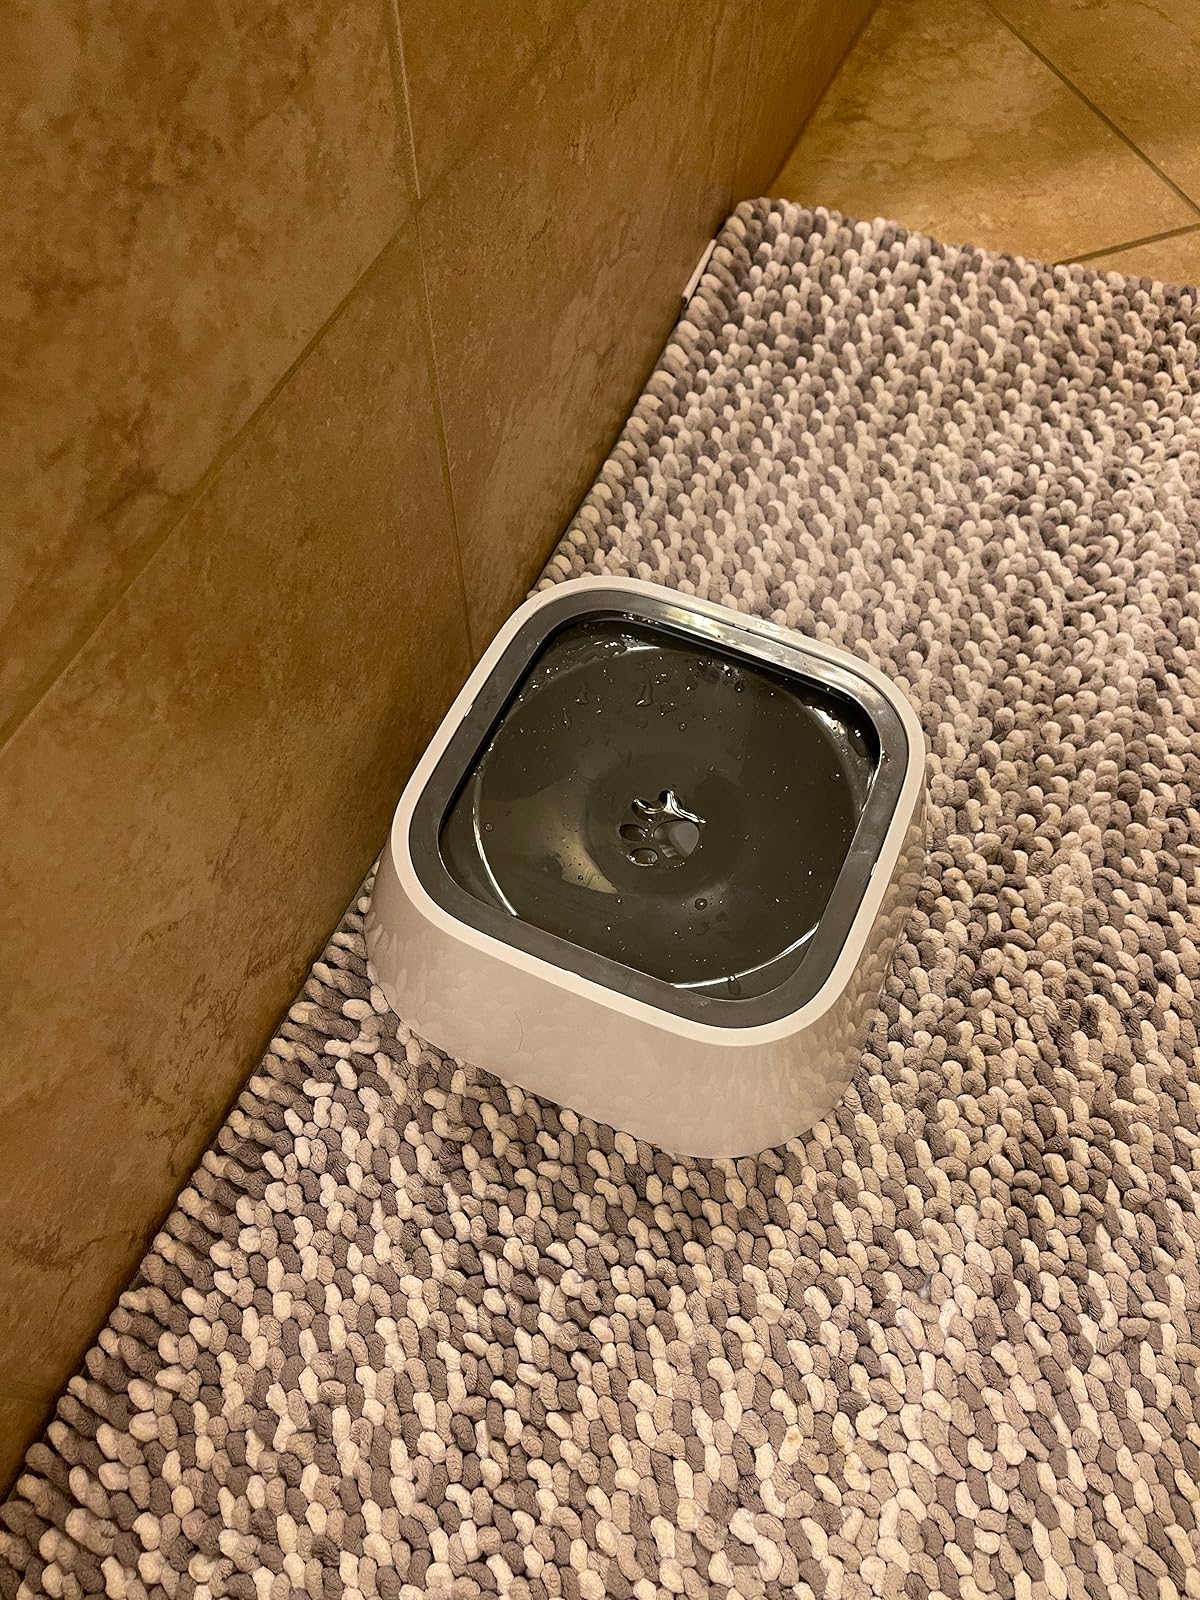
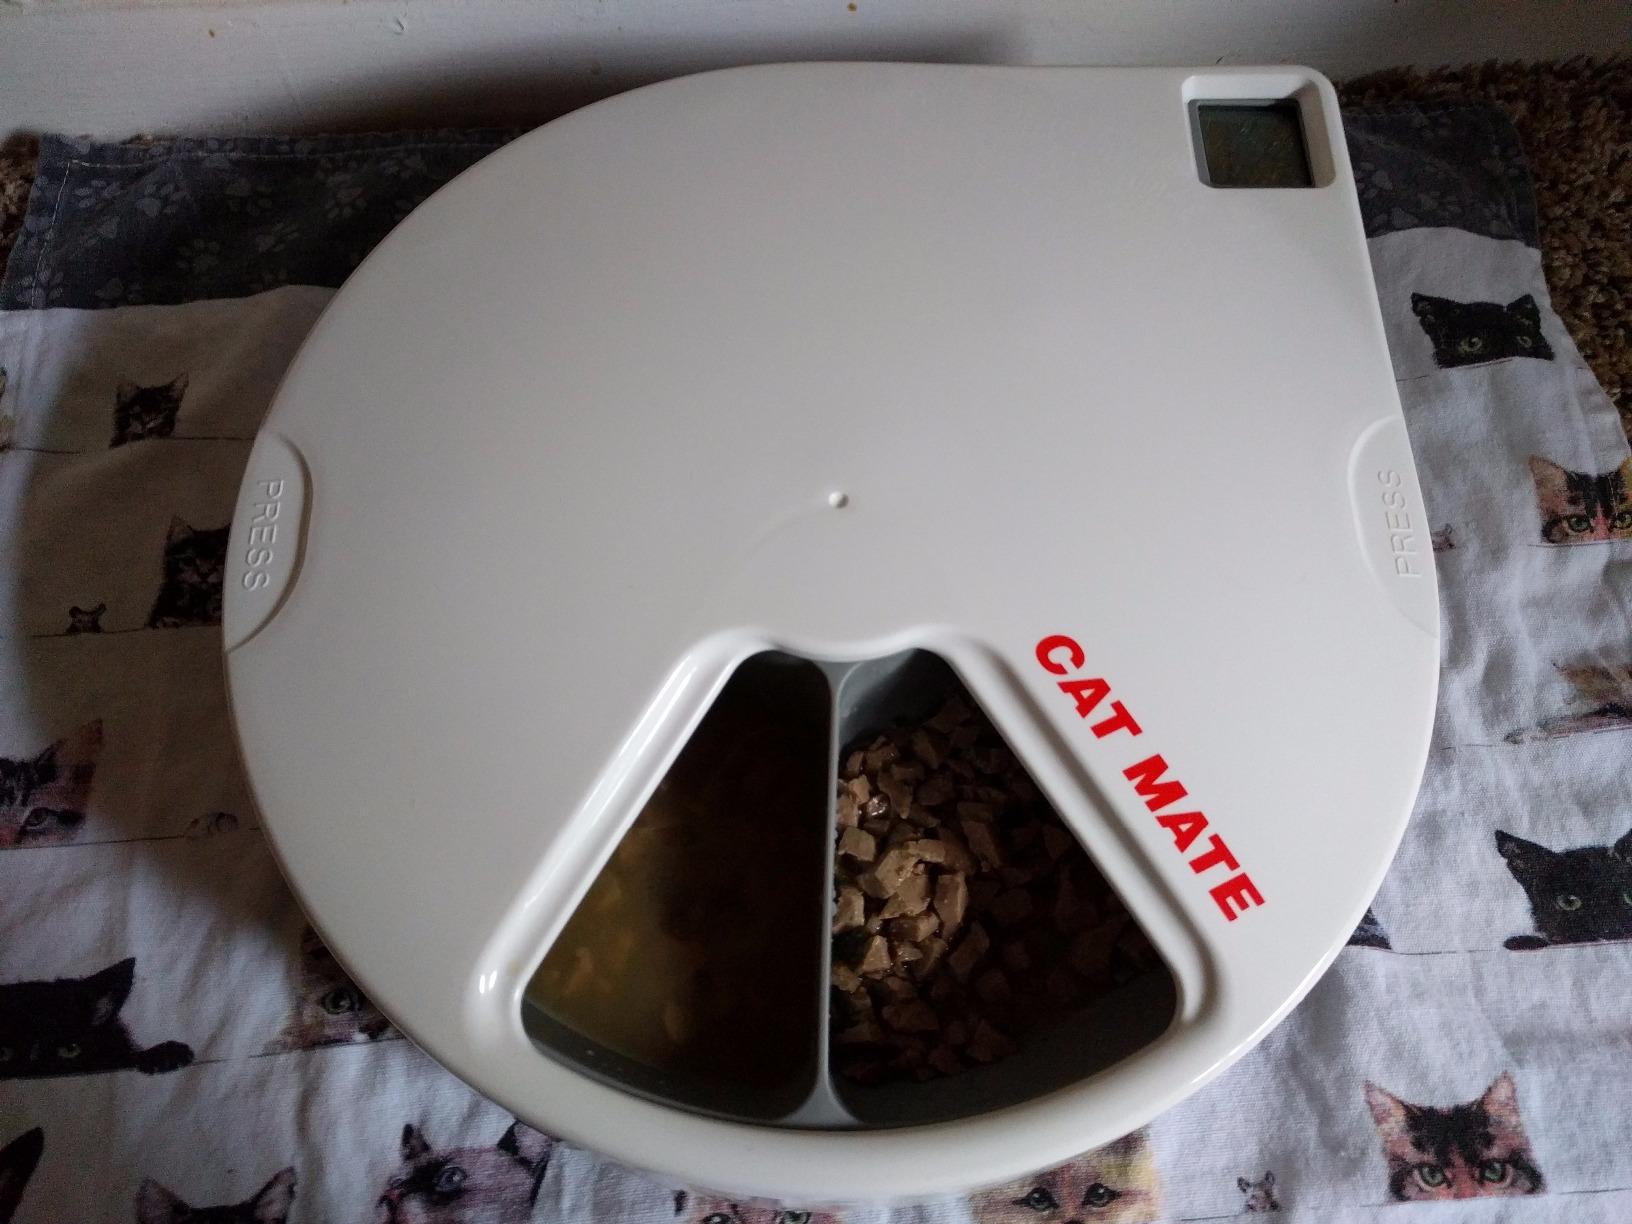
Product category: items_feeder
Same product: no